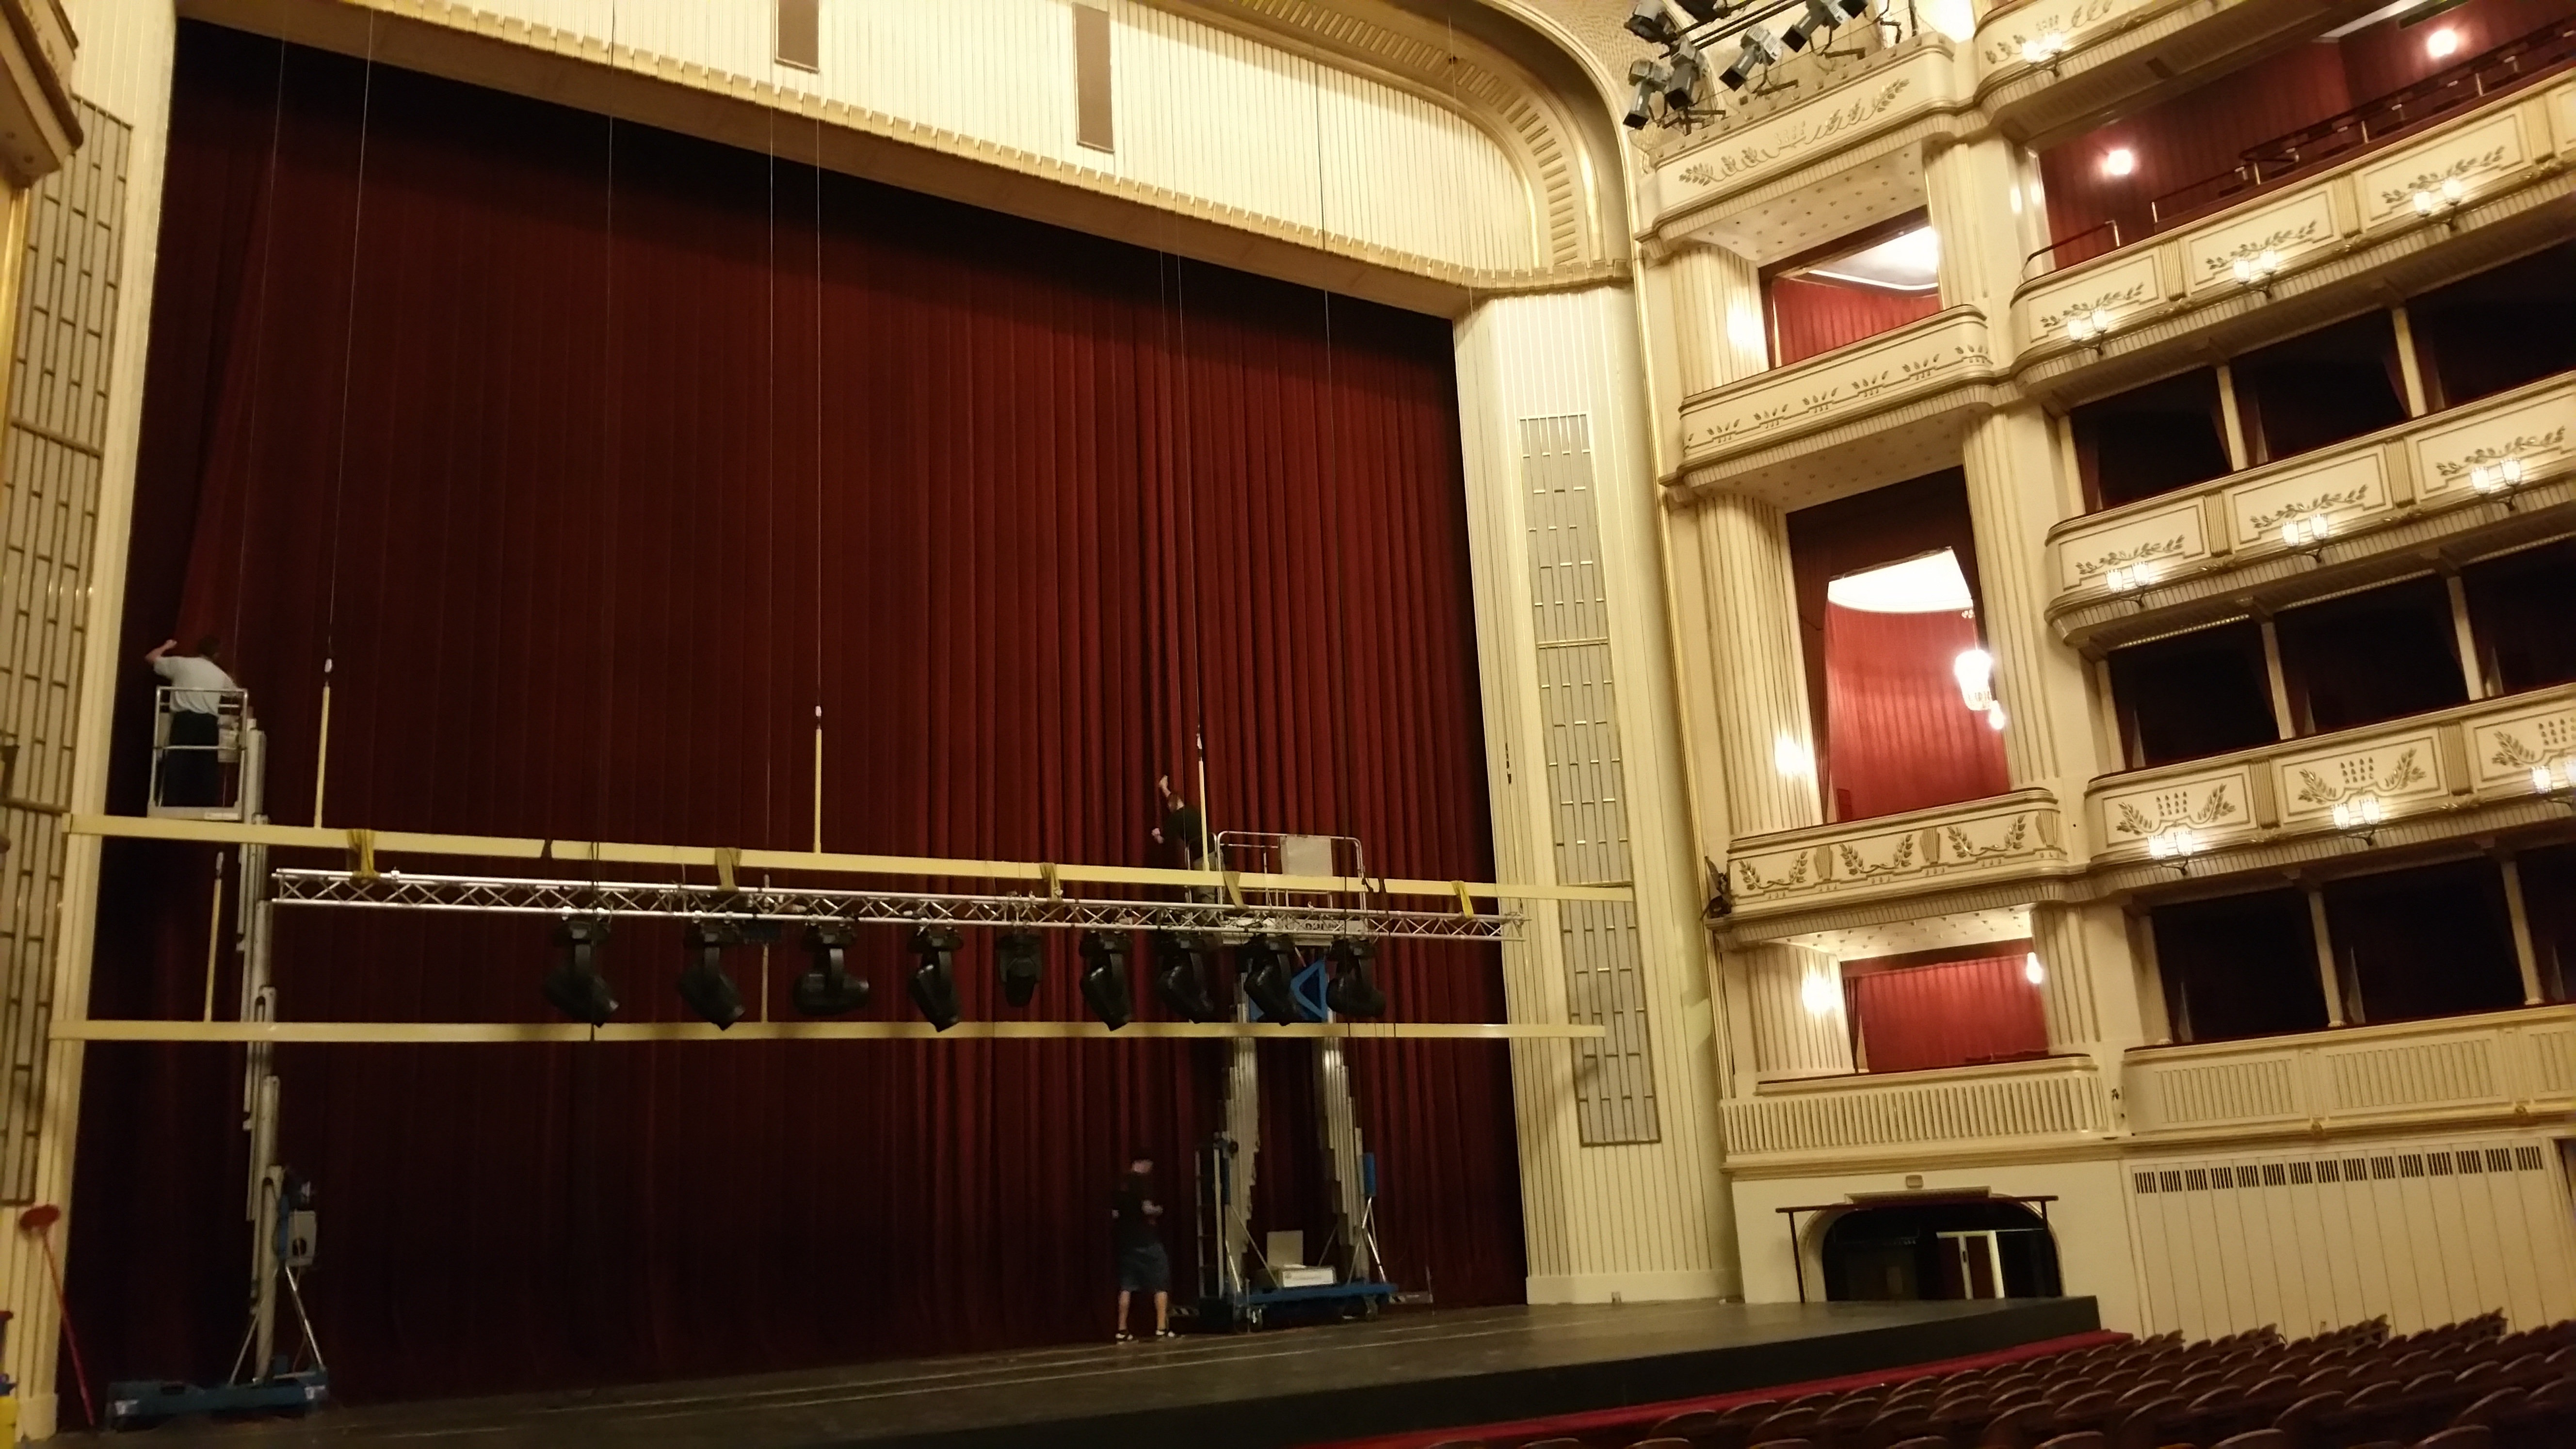
architecture, wood, house, auditorium, opera, facade, interior design, austria, theatre, stage, vienna, theater, wien, performing arts, vienna opera house